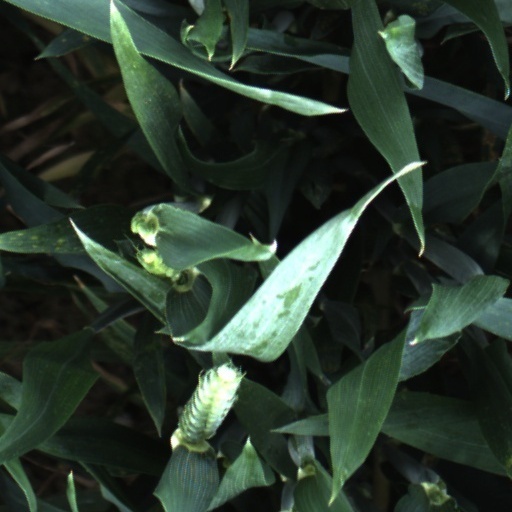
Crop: wheat